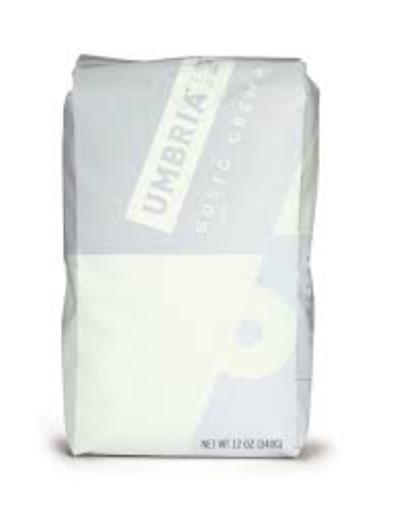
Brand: Caffe Umbria
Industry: Food